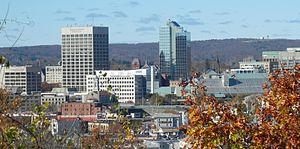
Worcester (Massachusetts)
Motiv fra centrum af Worcester med rådhuset fra 1898 til højre
Worcester er en by i Massachusetts, USA. Den har 175.898 indbyggere, hvilket gør den til New Englands næststørste by efter Boston. Worcester er hovedbyen i Worcester County og ligger nogenlunde midt i Massachusetts, hvorfor den også kendes om "Heart of the Commonwealth". I byen er der flere eksempler på velholdte bygninger i victoriansk stil.